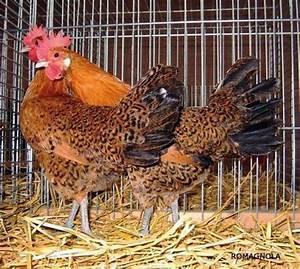
chicken